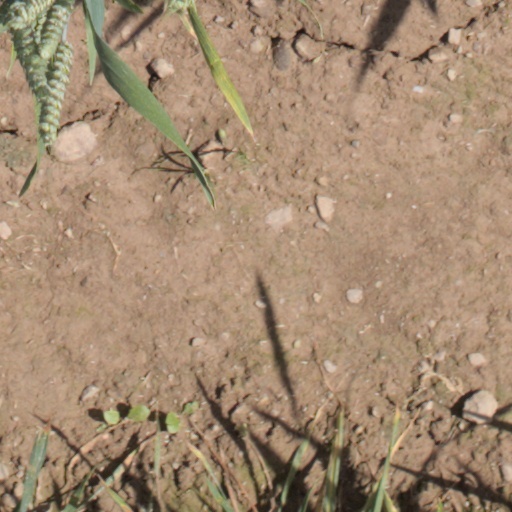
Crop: wheat